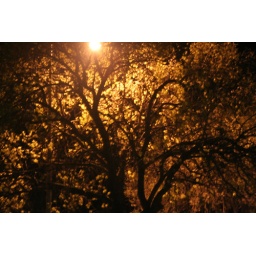
The tree outside our house lit up a by street light